Question: Where is this shot from?
Tambaya: Daga ina aka ɗaukin hoton?
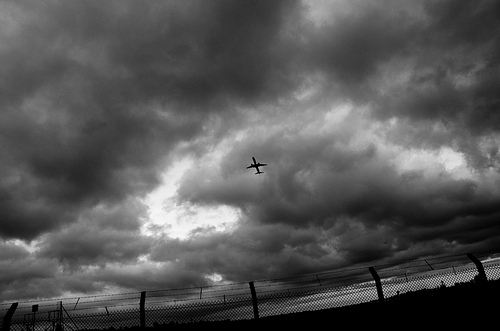
Answer: Fence to airfield.
Amsa: Shingen zuwa filin jirgin sama.